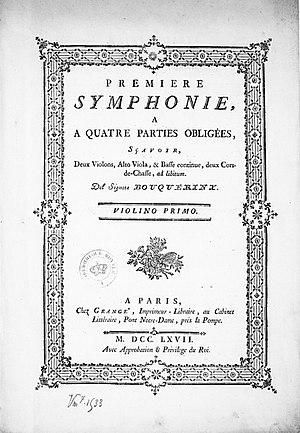
Première Symphonie à [sic] quatre parties obligées, sçavoir deux violons, alto viola et basse continue, deux cors de chasse ad libitum.... [G 500] de Luigi Boccherini.
Luigi Boccherini, né le 19 février 1743 à Lucques et mort le 28 mai 1805 à Madrid, est un compositeur et violoncelliste italien de la période classique. Avec Joseph Haydn et Wolfgang Amadeus Mozart, il est considéré comme l'un des plus importants compositeurs de musique de chambre pour cordes de la seconde moitié du XVIIIᵉ siècle.